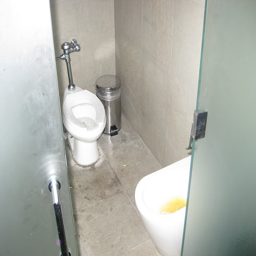
A dirty bathroom with white fixtures and tile
Dirty public bathroom stall with the door open.
A small toilet and trashcan across from a dirty sink in a very small, dirty bathroom.
There is no bath tub or shower in this bathroom.
A bathroom stall with both toilet and urinal